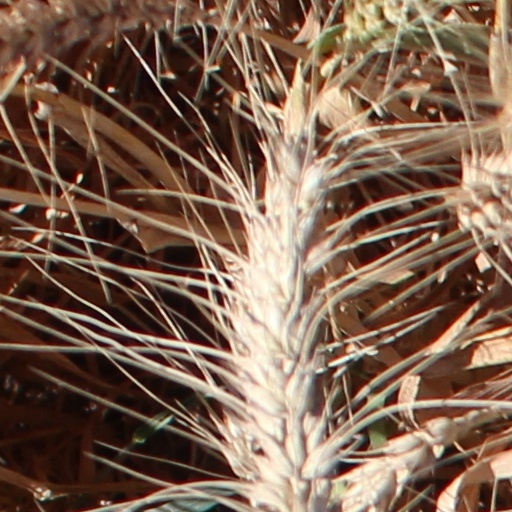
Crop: wheat